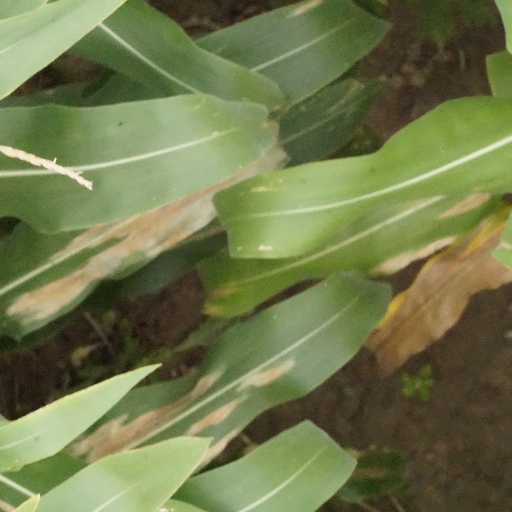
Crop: maize; corn